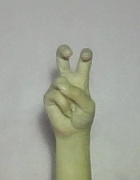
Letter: toot